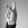
ASL letter: K